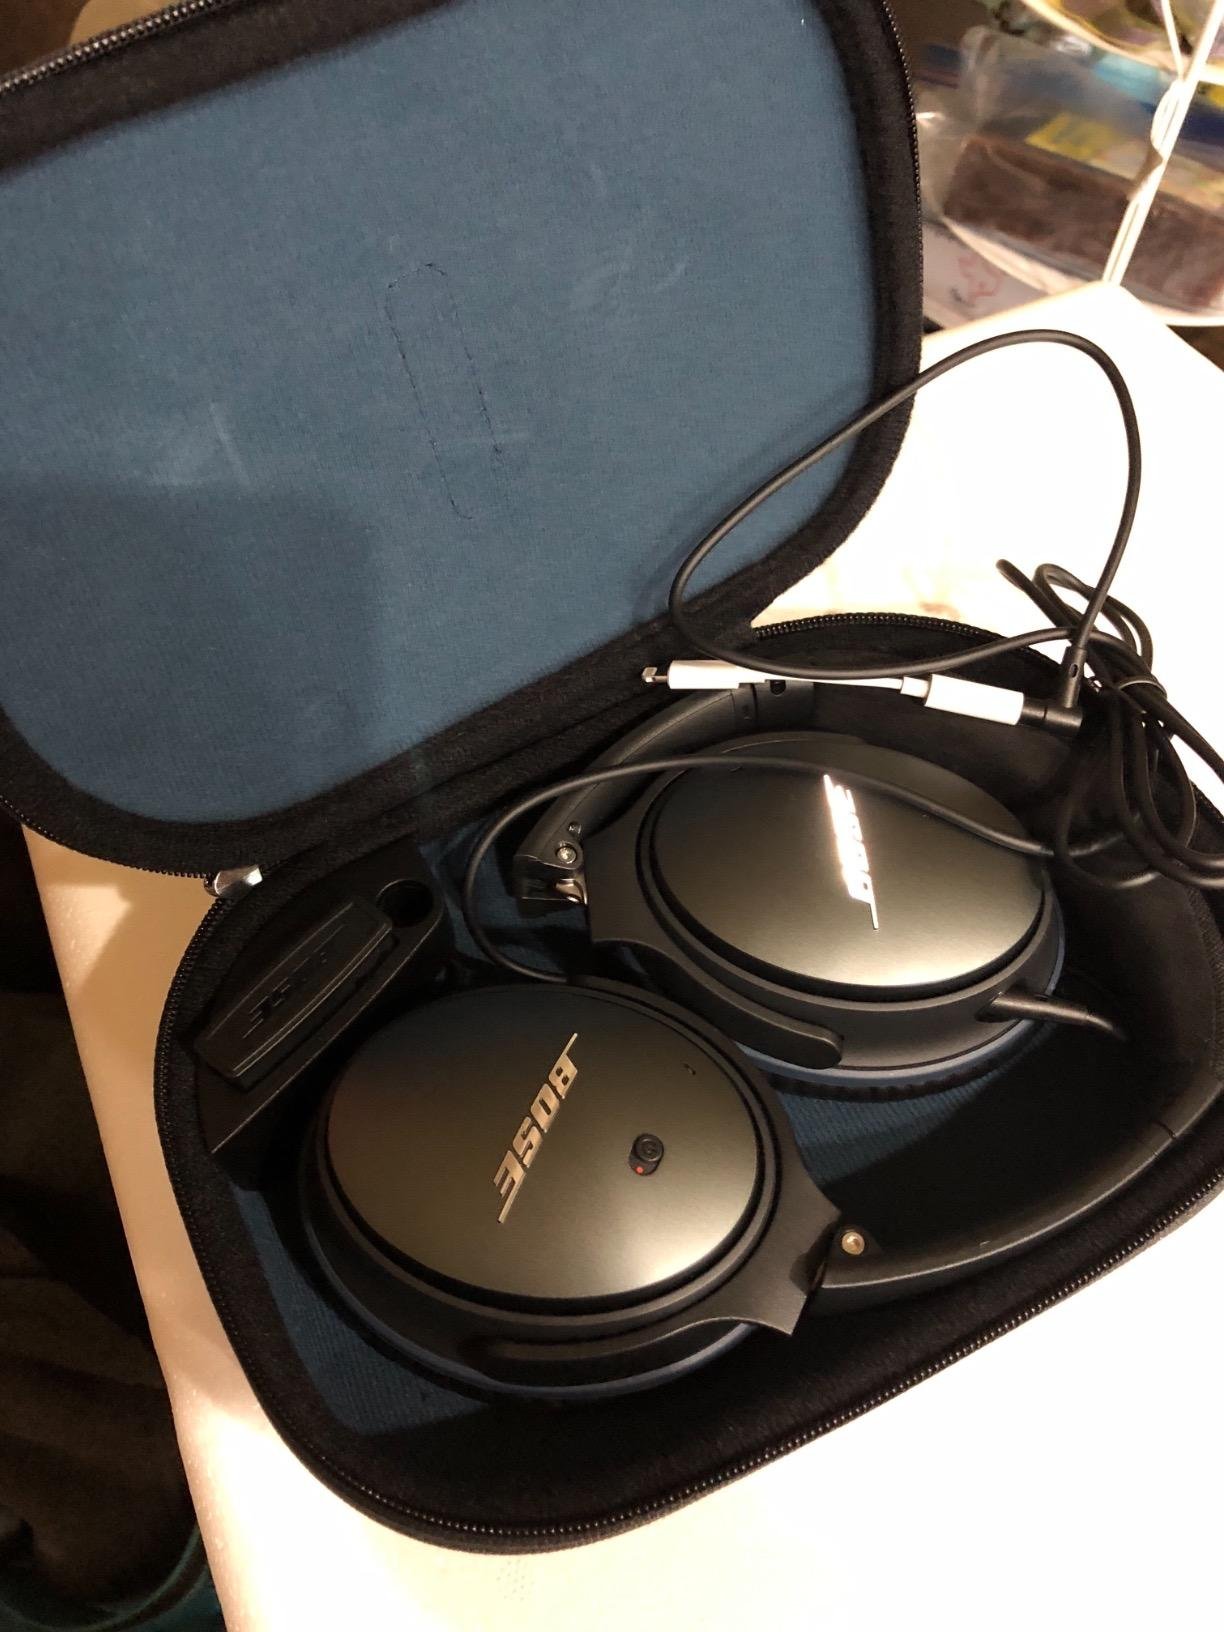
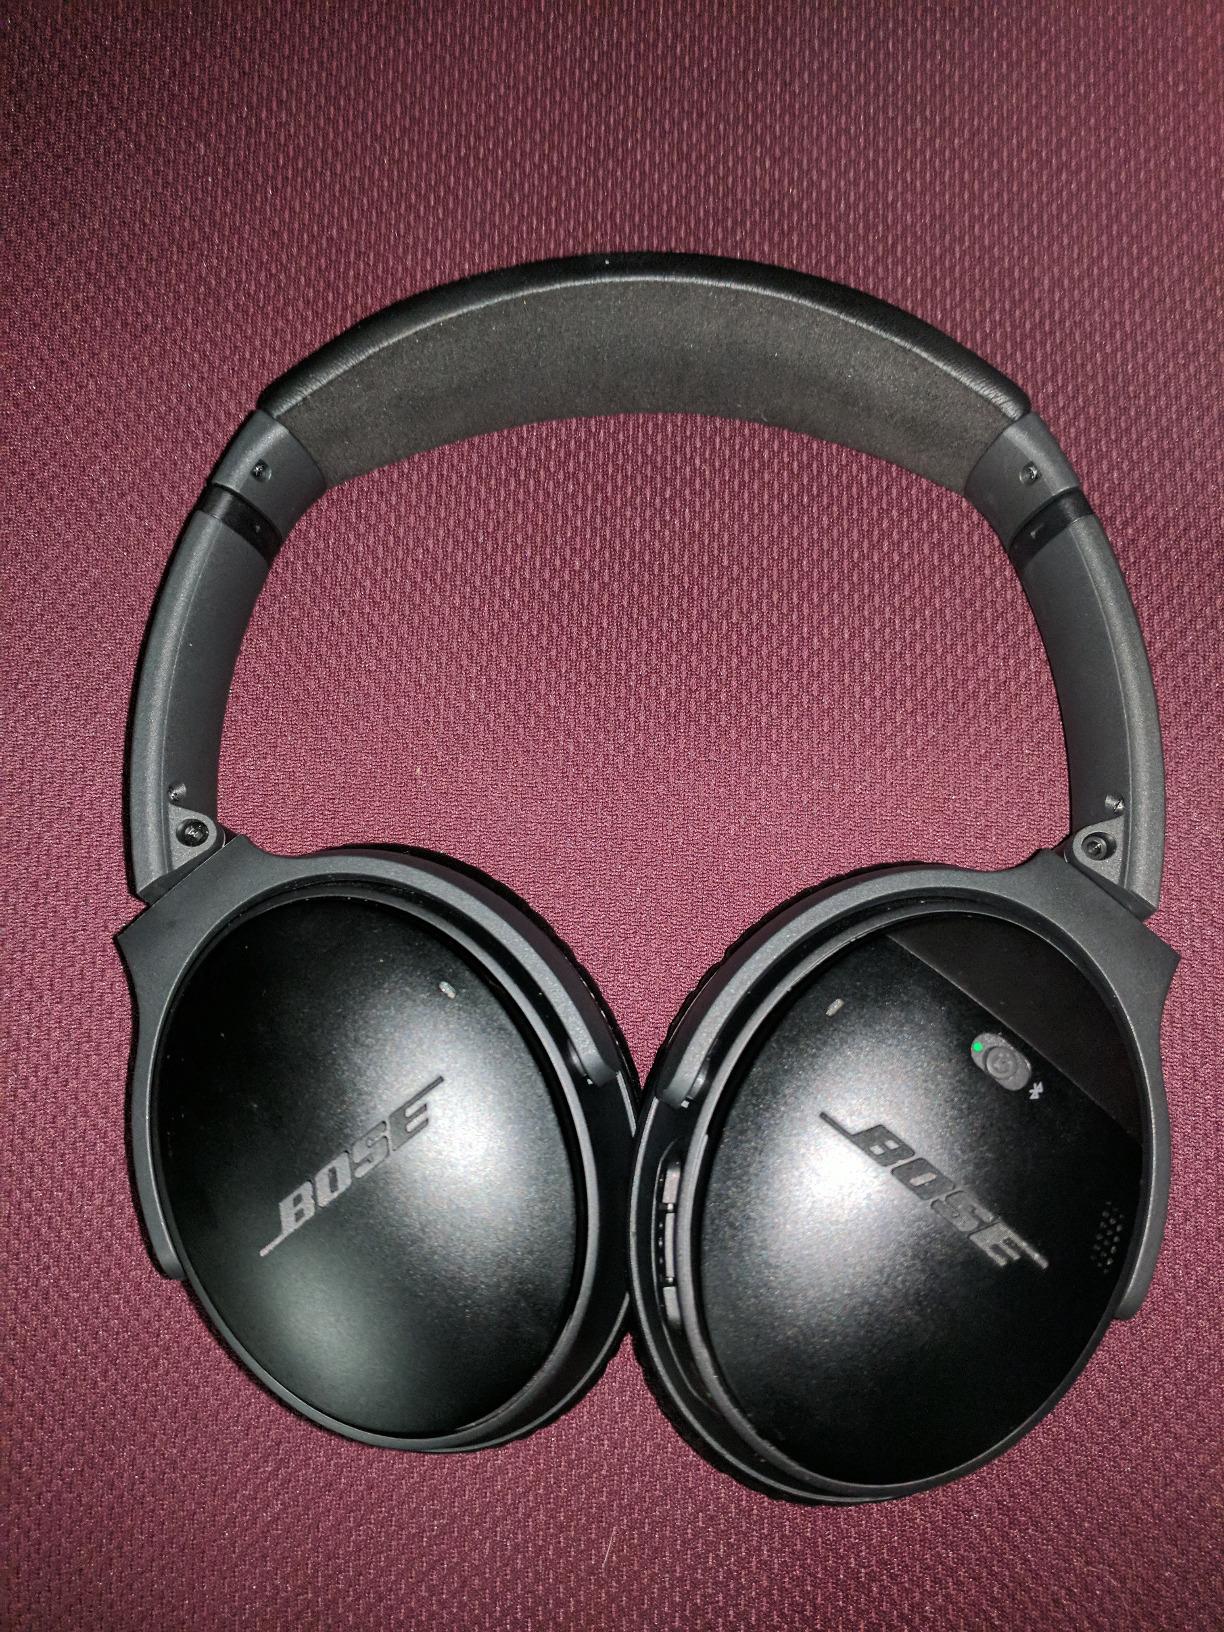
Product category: headphones
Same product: no